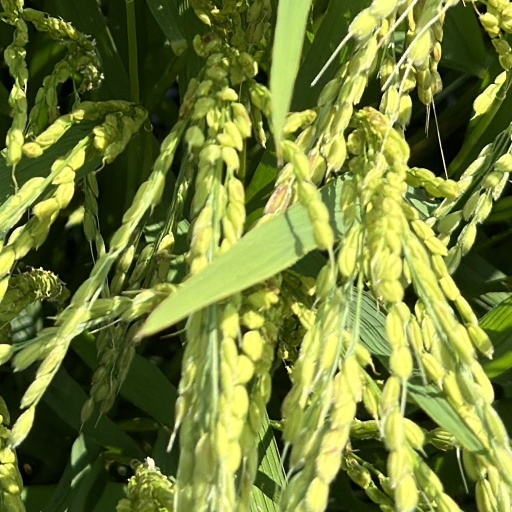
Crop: rice